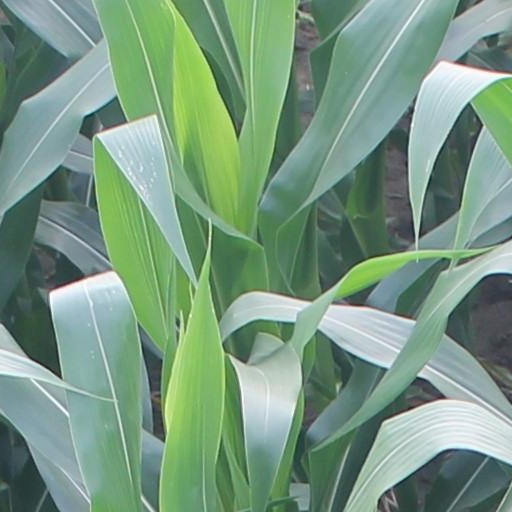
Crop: maize; corn